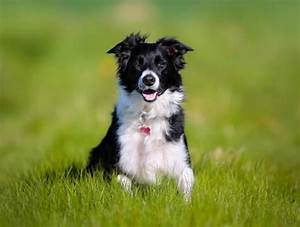
Label: cane